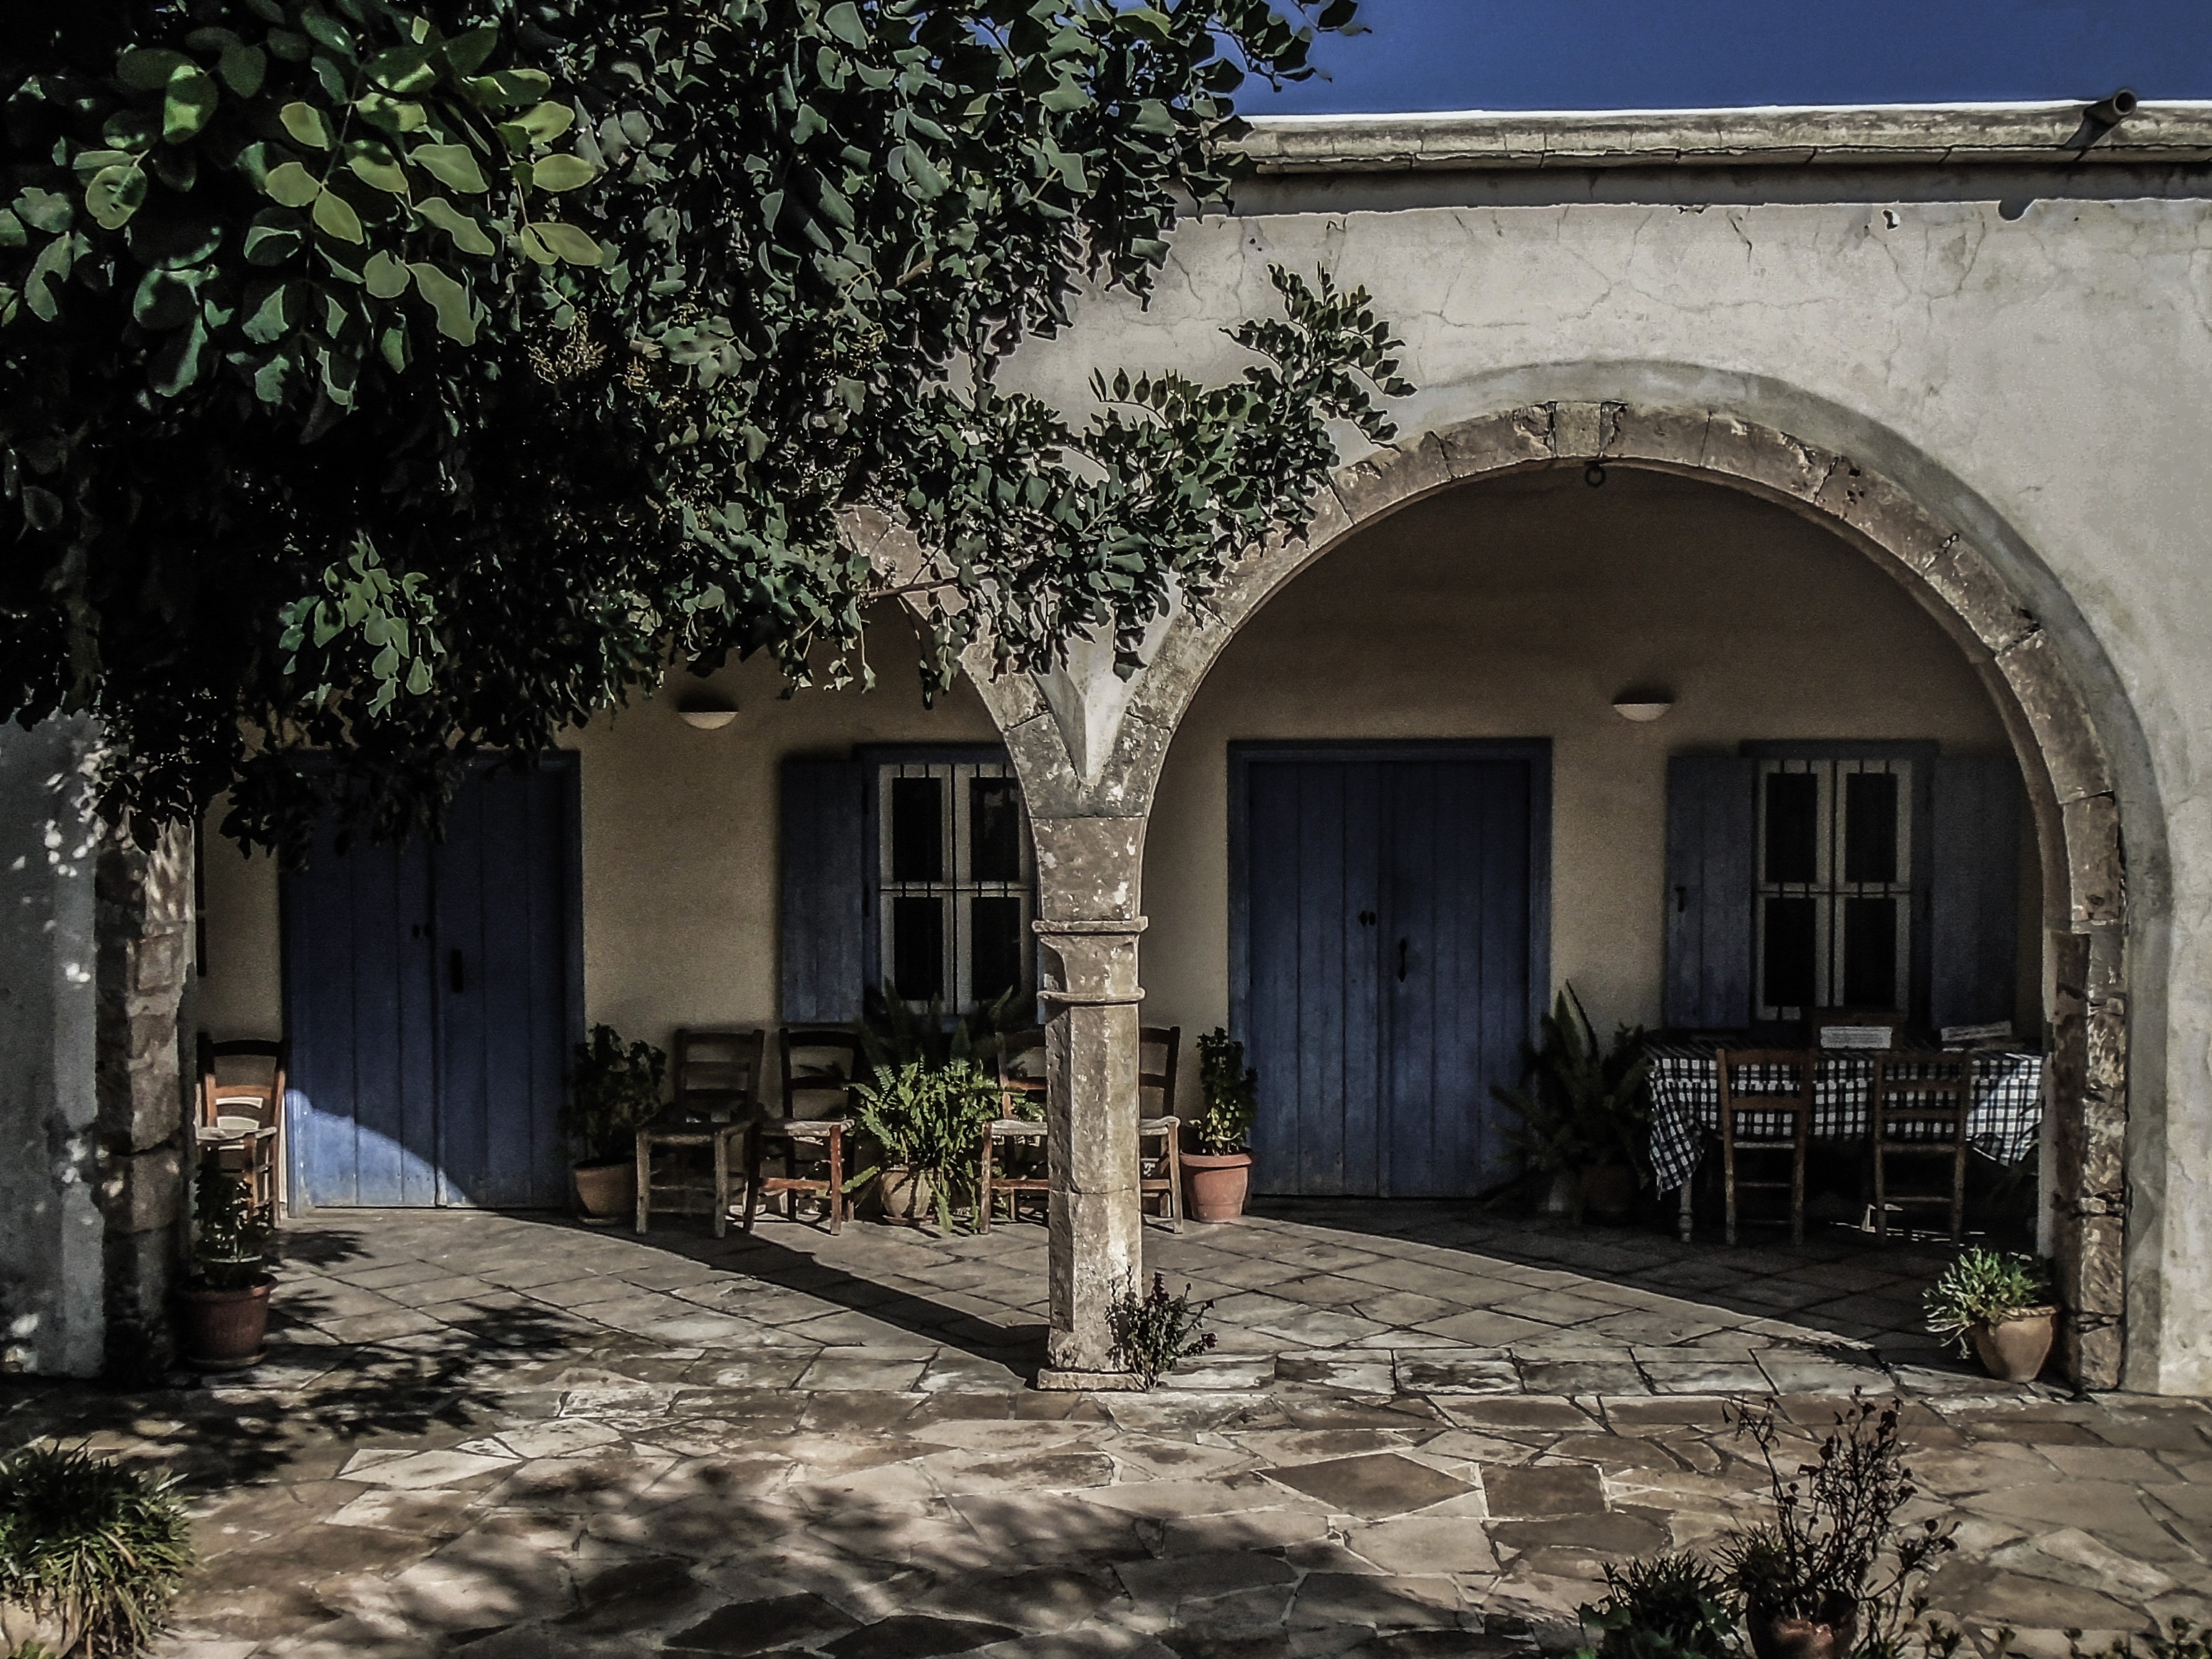
architecture, villa, mansion, house, window, building, home, arch, cottage, facade, property, courtyard, estate, traditional, cyprus, hacienda, dherynia, residential area